Russkoye Ustye

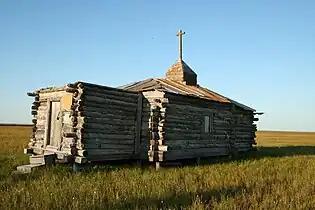
A church in Russkoye Ustye

The first known record of the community of Russkoye Ustye is in the reports of the explorer Dmitry Laptev, who had to spend a winter there in 1739 when his boat was stuck in the ice. A Socialist Revolutionary Vladimir Zenzinov gave an account of his visit in the early 1900s during his Siberian exile.